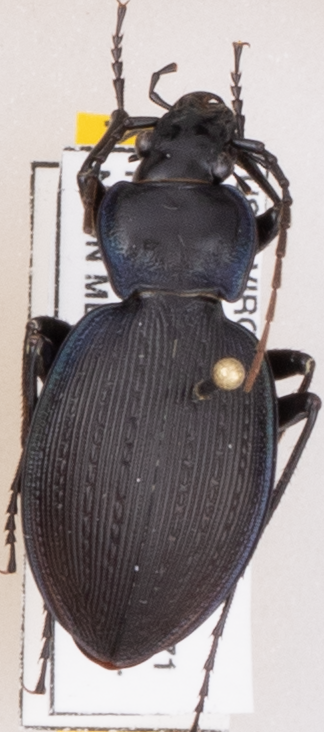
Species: Carabus goryi
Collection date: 2019-06-18
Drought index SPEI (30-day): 0.36
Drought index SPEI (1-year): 2.09
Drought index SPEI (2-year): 2.09